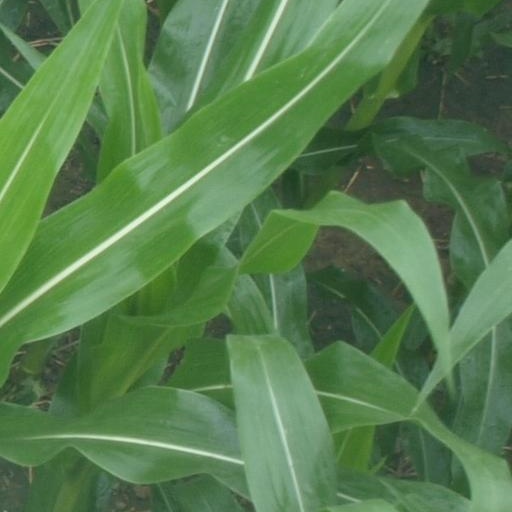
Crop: maize; corn